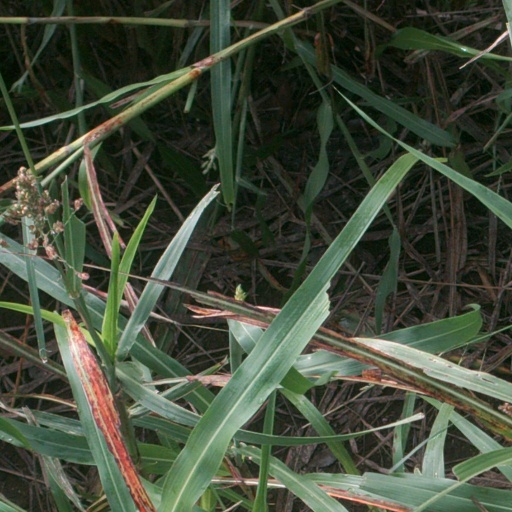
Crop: sorghum